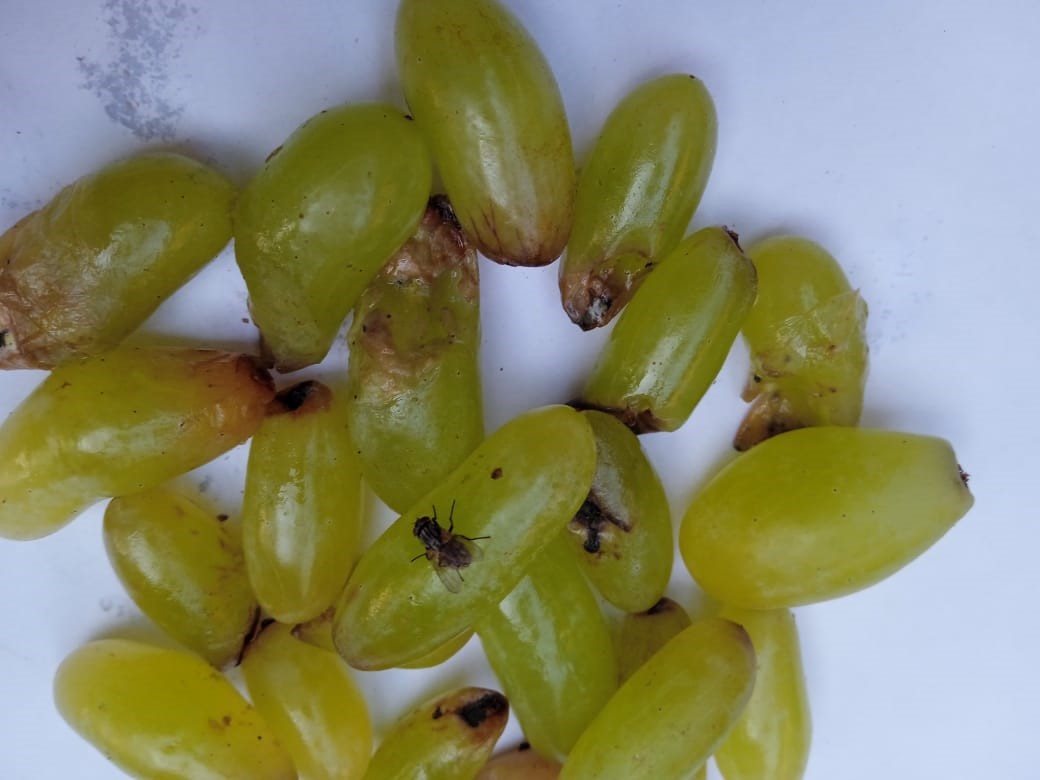
Fruit: grape
Condition: rotten